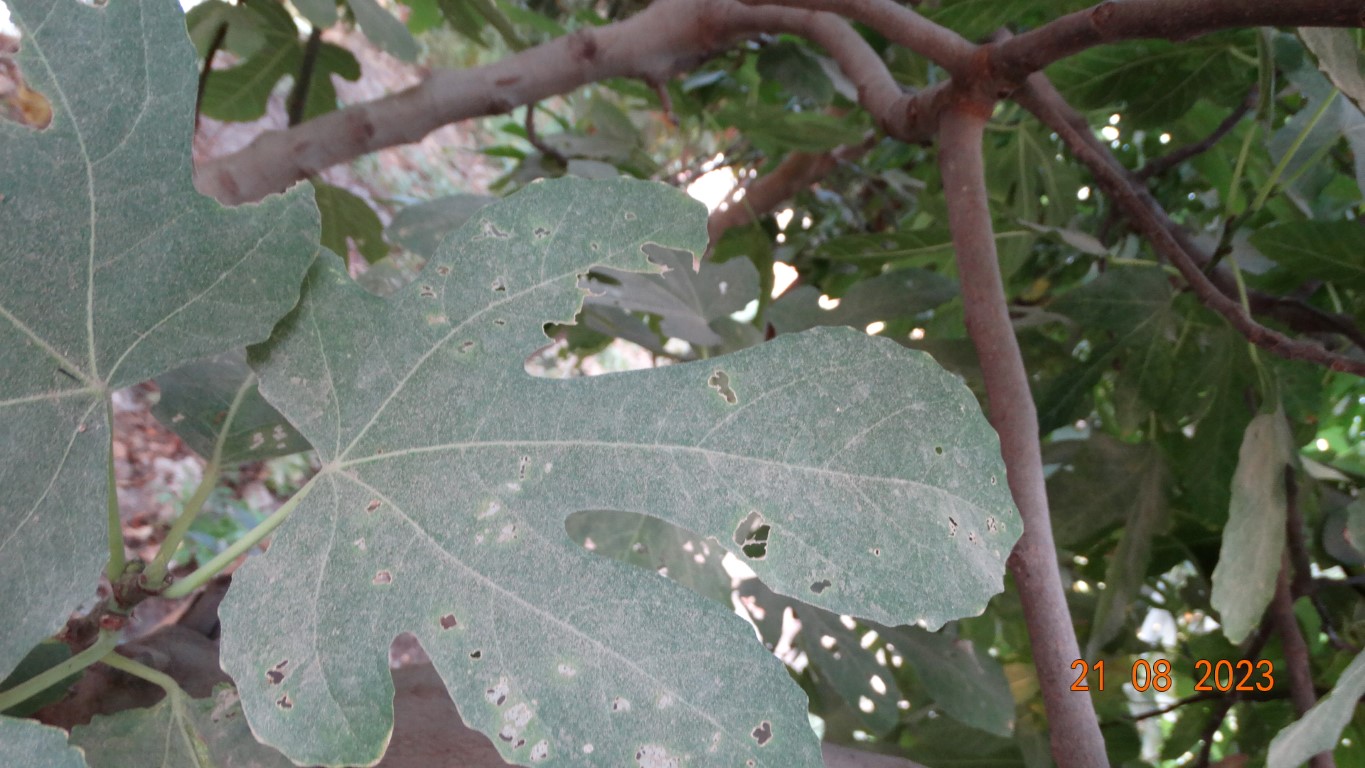
Label: infected